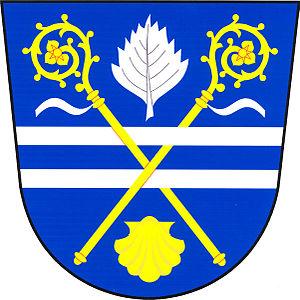
Panenské Břežany est une commune du district de Prague-Est, dans la région de Bohême-Centrale, en République tchèque. Sa population s'élevait à 613 habitants en 2020.